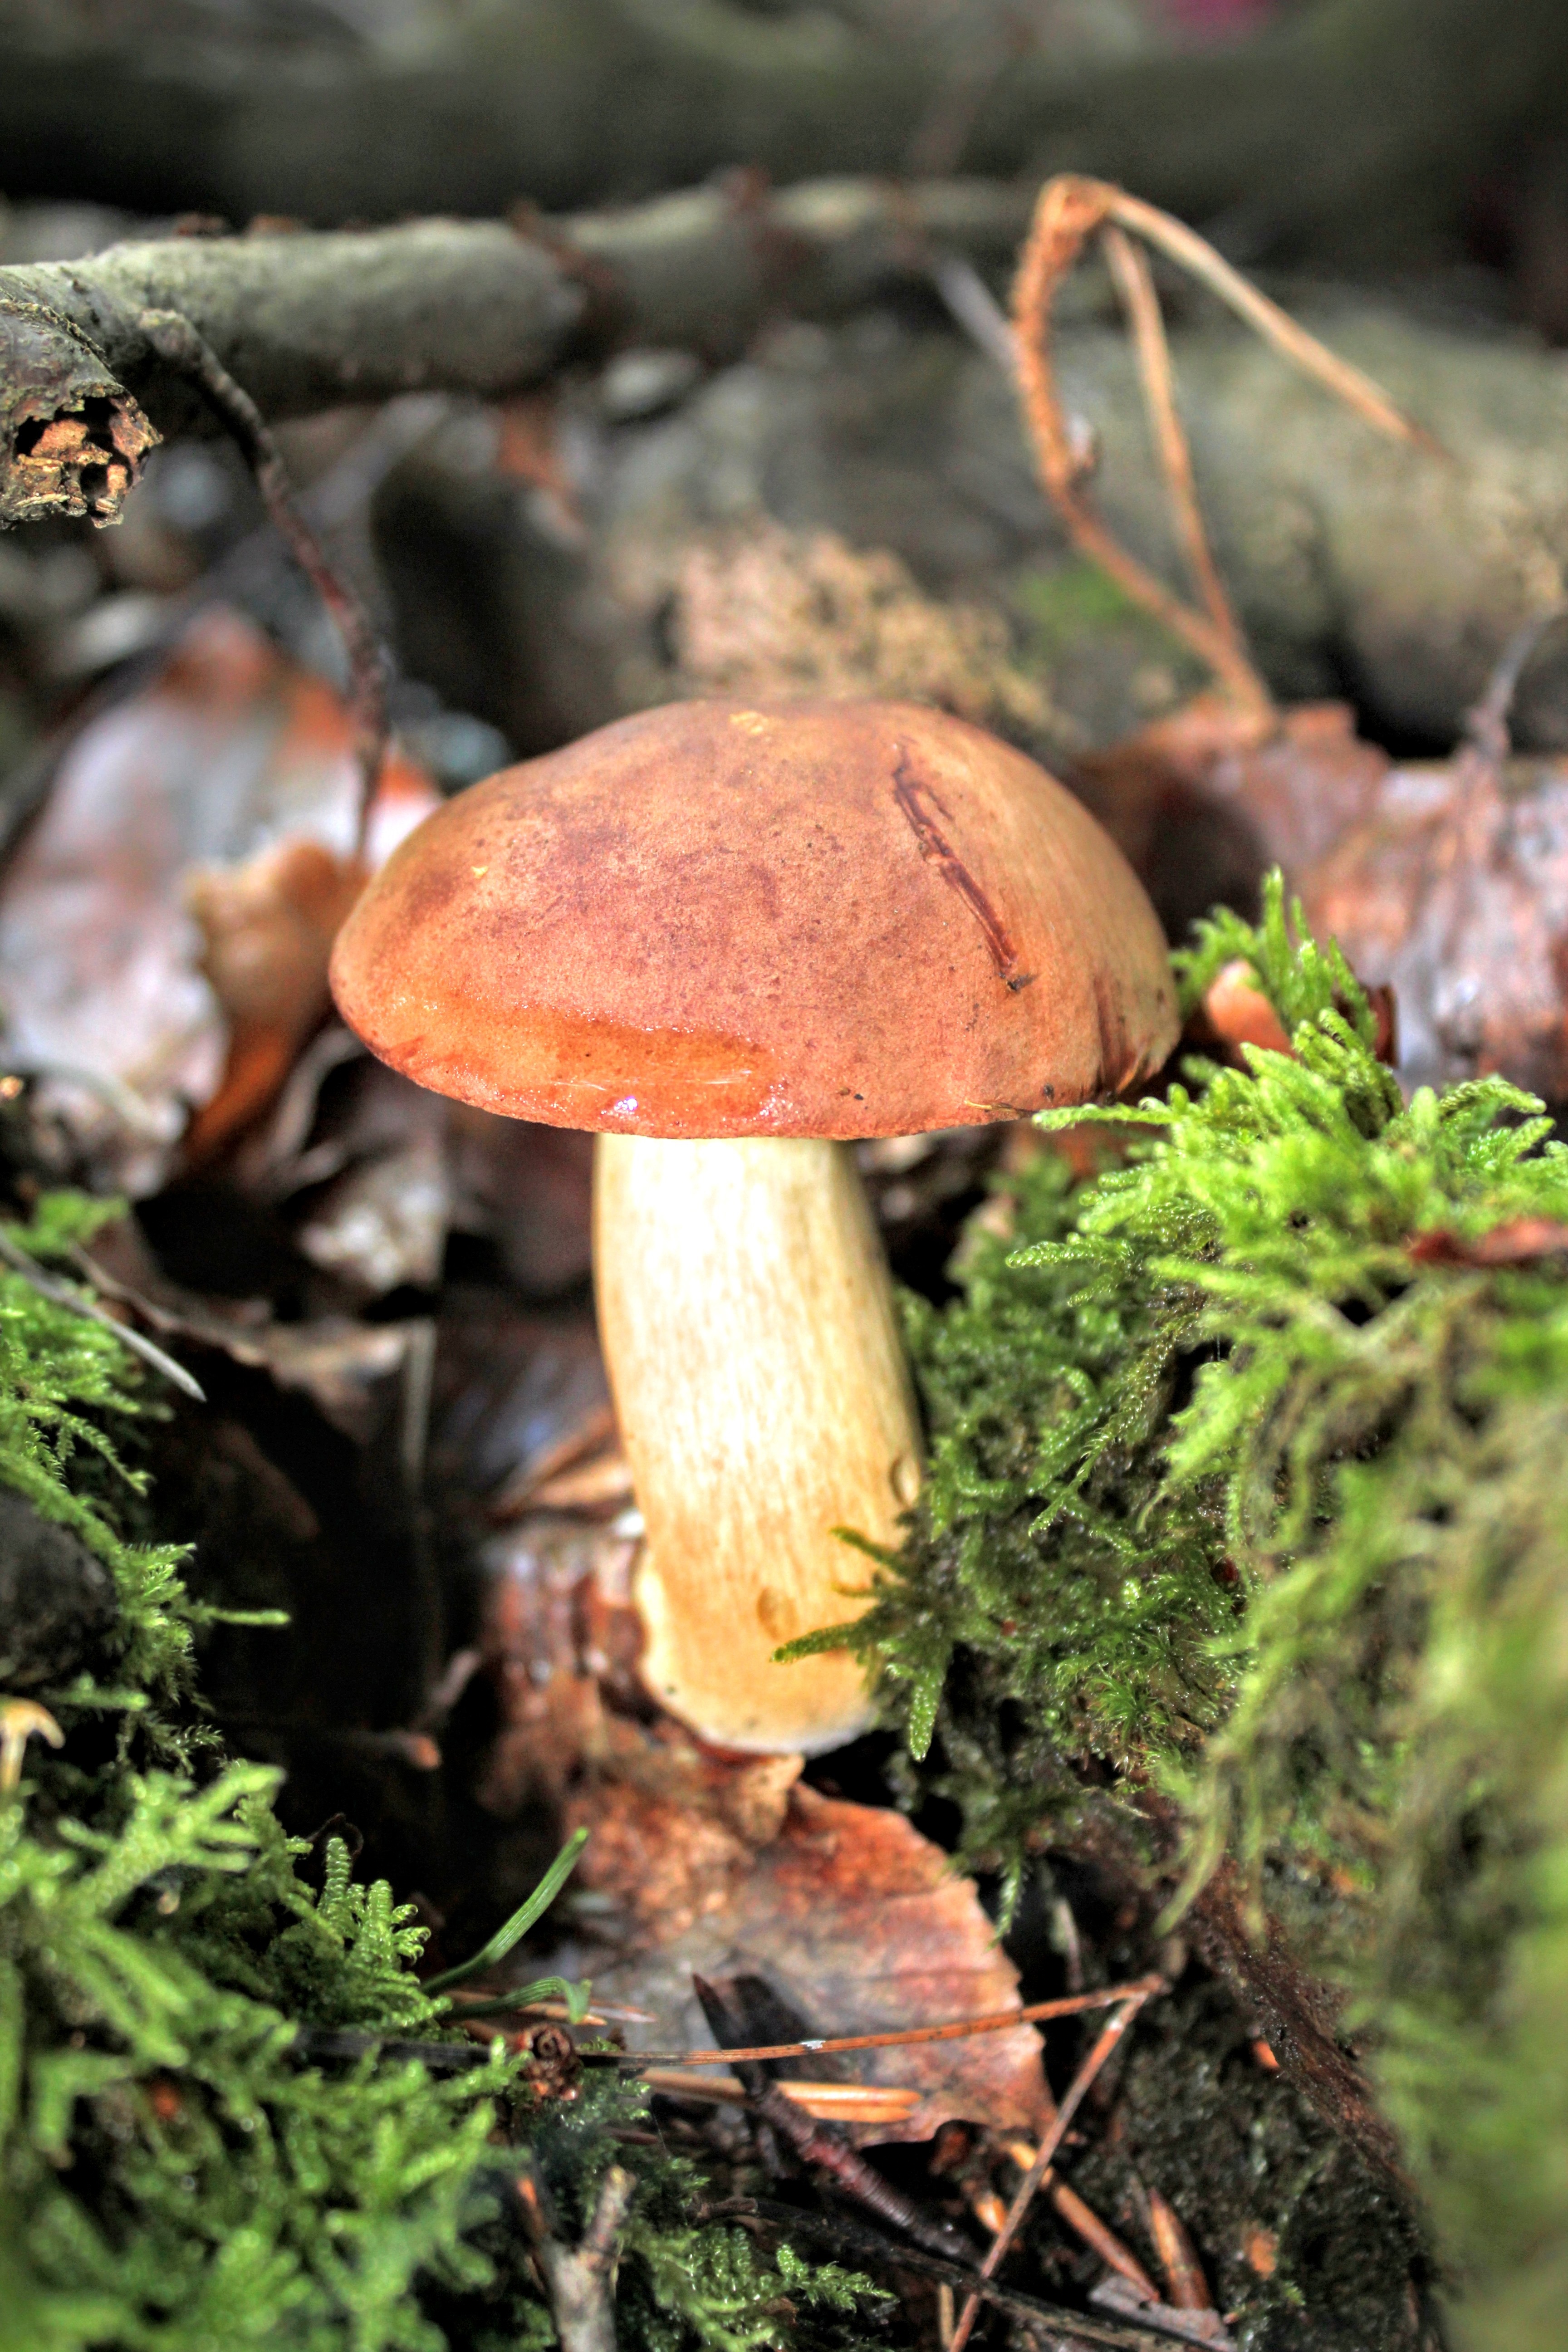
tree, forest, autumn, soil, botany, mushroom, fungus, mushrooms, woodland, bolete, chestnut, matsutake, cep, edible mushroom, medicinal mushroom, agaricomycetes, penny bun